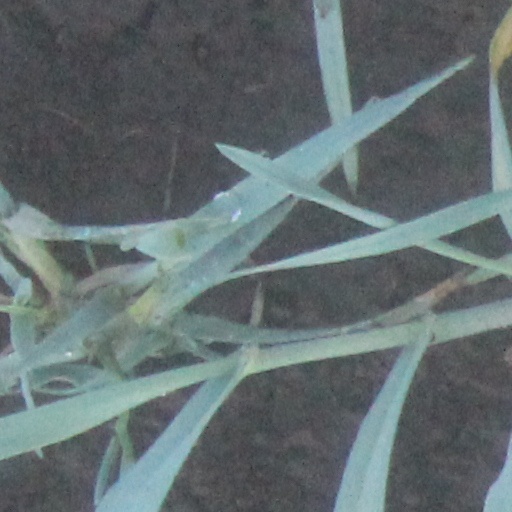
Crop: wheat